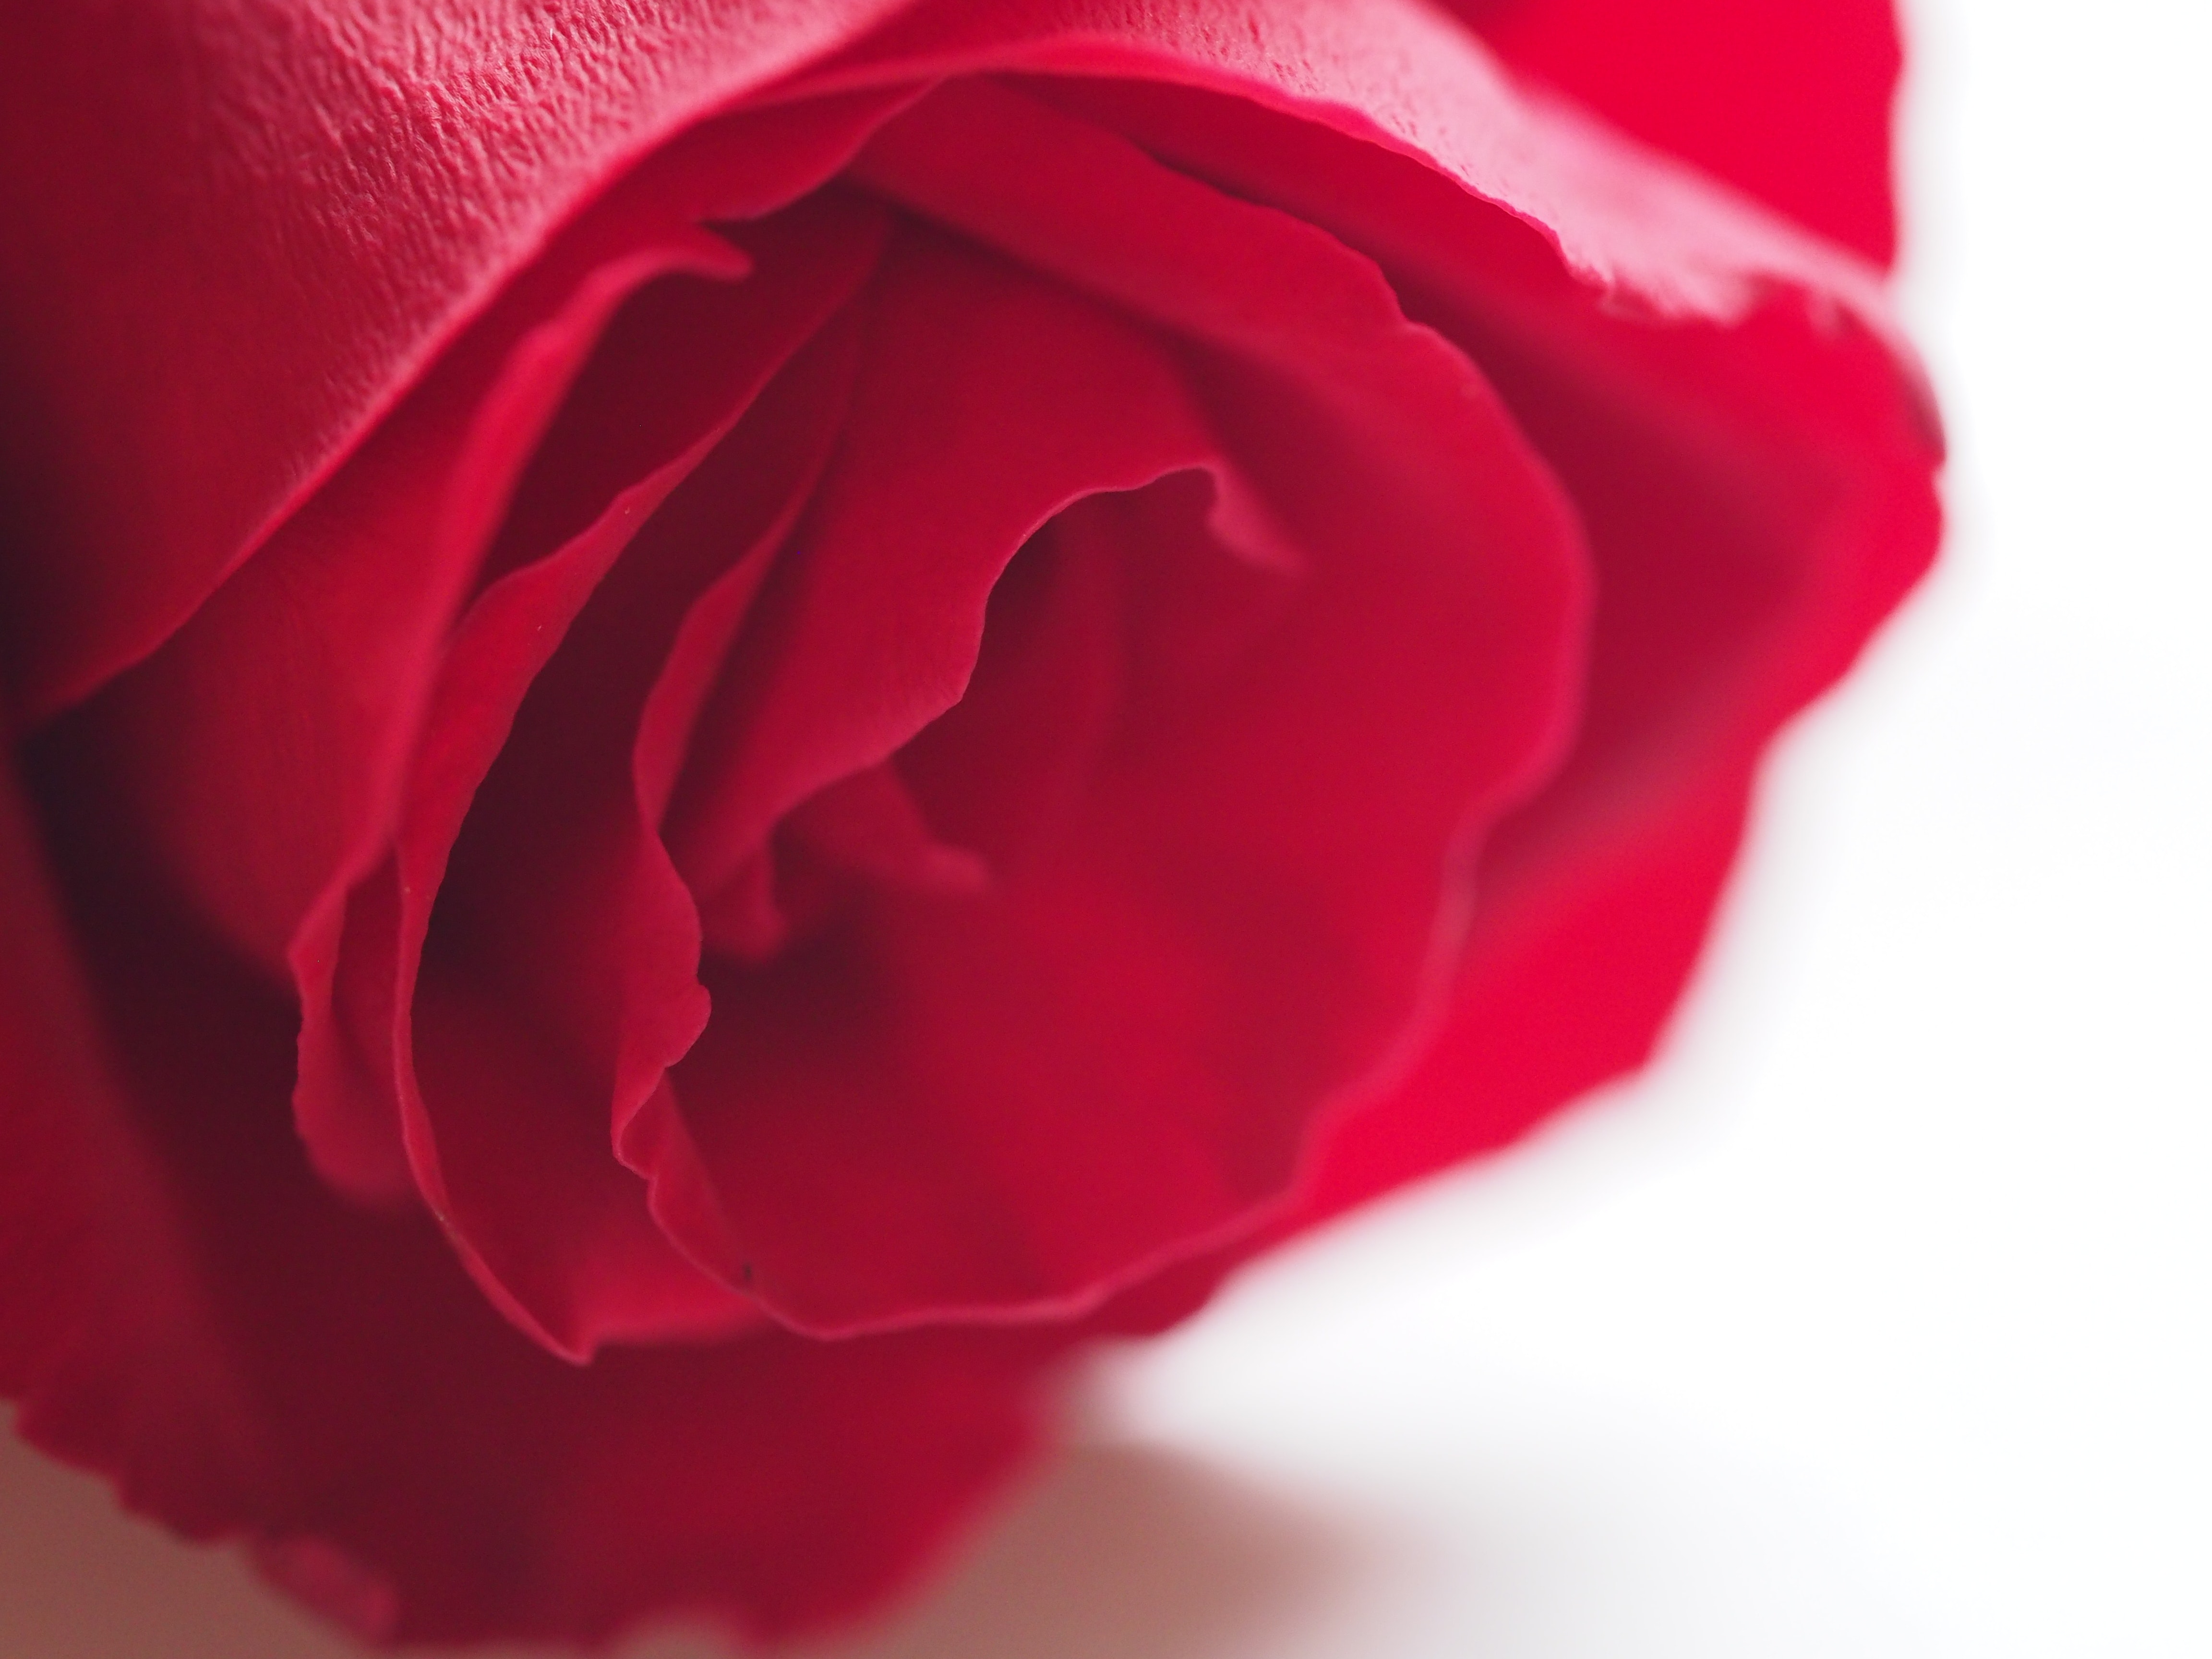
red, flower, rose, garden roses, rose family, close up, petal, macro photography, rose order, flowering plant, floribunda, rosa centifolia, china rose, magenta, computer wallpaper, still life photography, pink family